Kroussia (Tunisia)

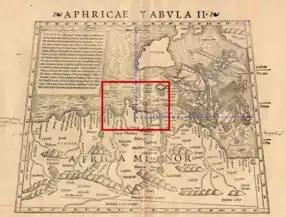
The approximate location of Chrausa in Ptolemy's map.

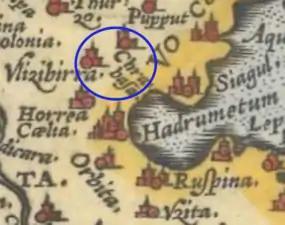
The location of Chrausa (Chrabasa) according to Ortelius.

In 1950, the French archeologist Louis Foucher discovered a grey limestone carved with roman letters in El himer (center of Kroussia), consisting of a Roman milestone. The milestone of Kroussia dates back to the Augustan age (43 b.c. to 18 a.d.) during the time of the Roman proconsul Africanus Fabius Maximus (6 to 5 b.c.). The engravings in the milestone consisted of the following words: